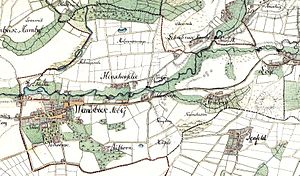
Bezirk Wandsbek / Historie
Wandsbek omkring 1790.
Wandsbek er et bezirk i det nordøstlige hjørne af den tyske bystat Hamborg med omkring 411.000 indbyggere. Til 1864 var området dansk.